Matt Beleskey

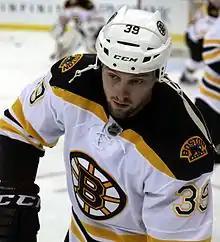
Beleskey with the Boston Bruins in 2016

Matthew Beleskey (born June 7, 1988) is a Canadian former professional ice hockey left winger. He played in the National Hockey League (NHL) for the Anaheim Ducks, Boston Bruins and New York Rangers.